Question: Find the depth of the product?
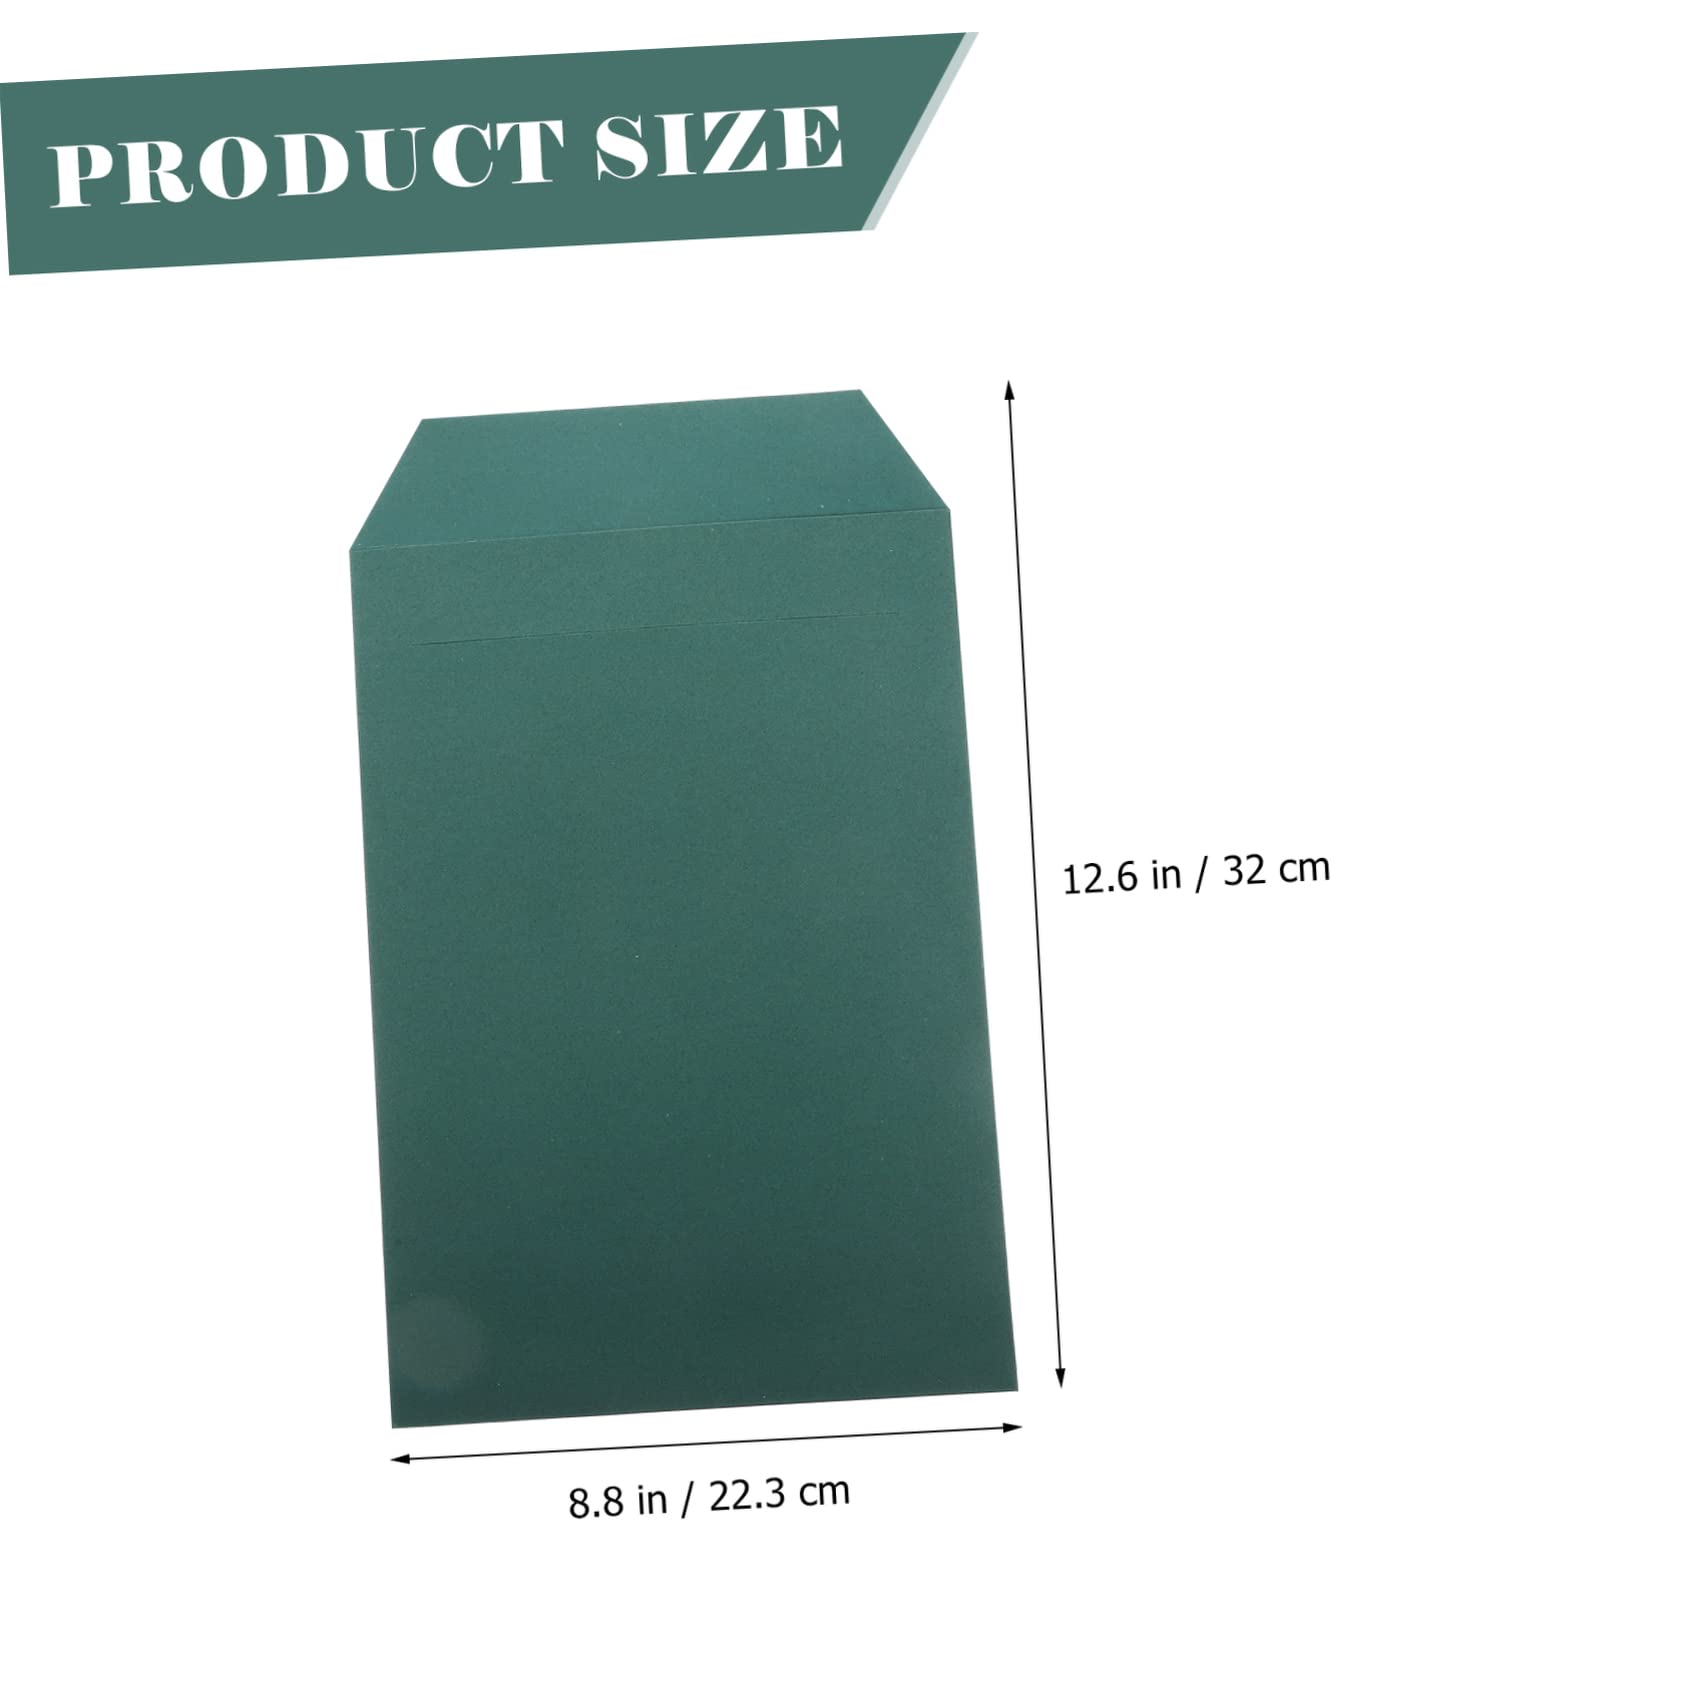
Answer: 12.6 inch